Francesco Carrara (jurist)

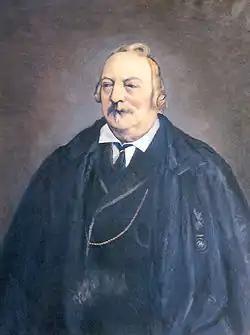
Painting of Francesco Carrara.

Francesco Carrara (September 18, 1805 – January 15, 1888) was an Italian jurist and liberal politician who was one of the leading criminal law European scholars and death penalty abolition lawyers of the 19th century.